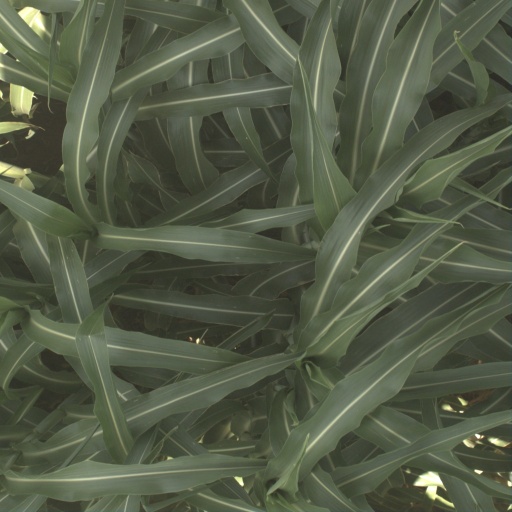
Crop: sorghum